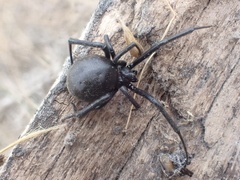
Species: Lactrodectus_hesperus